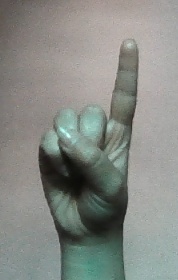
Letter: bb